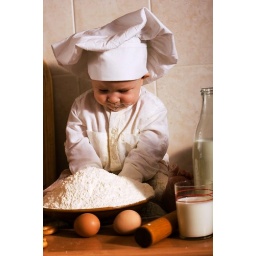
little boy in the cook costume at the kitchen making bread dough. Special toned photo f/x